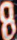
Number: 8